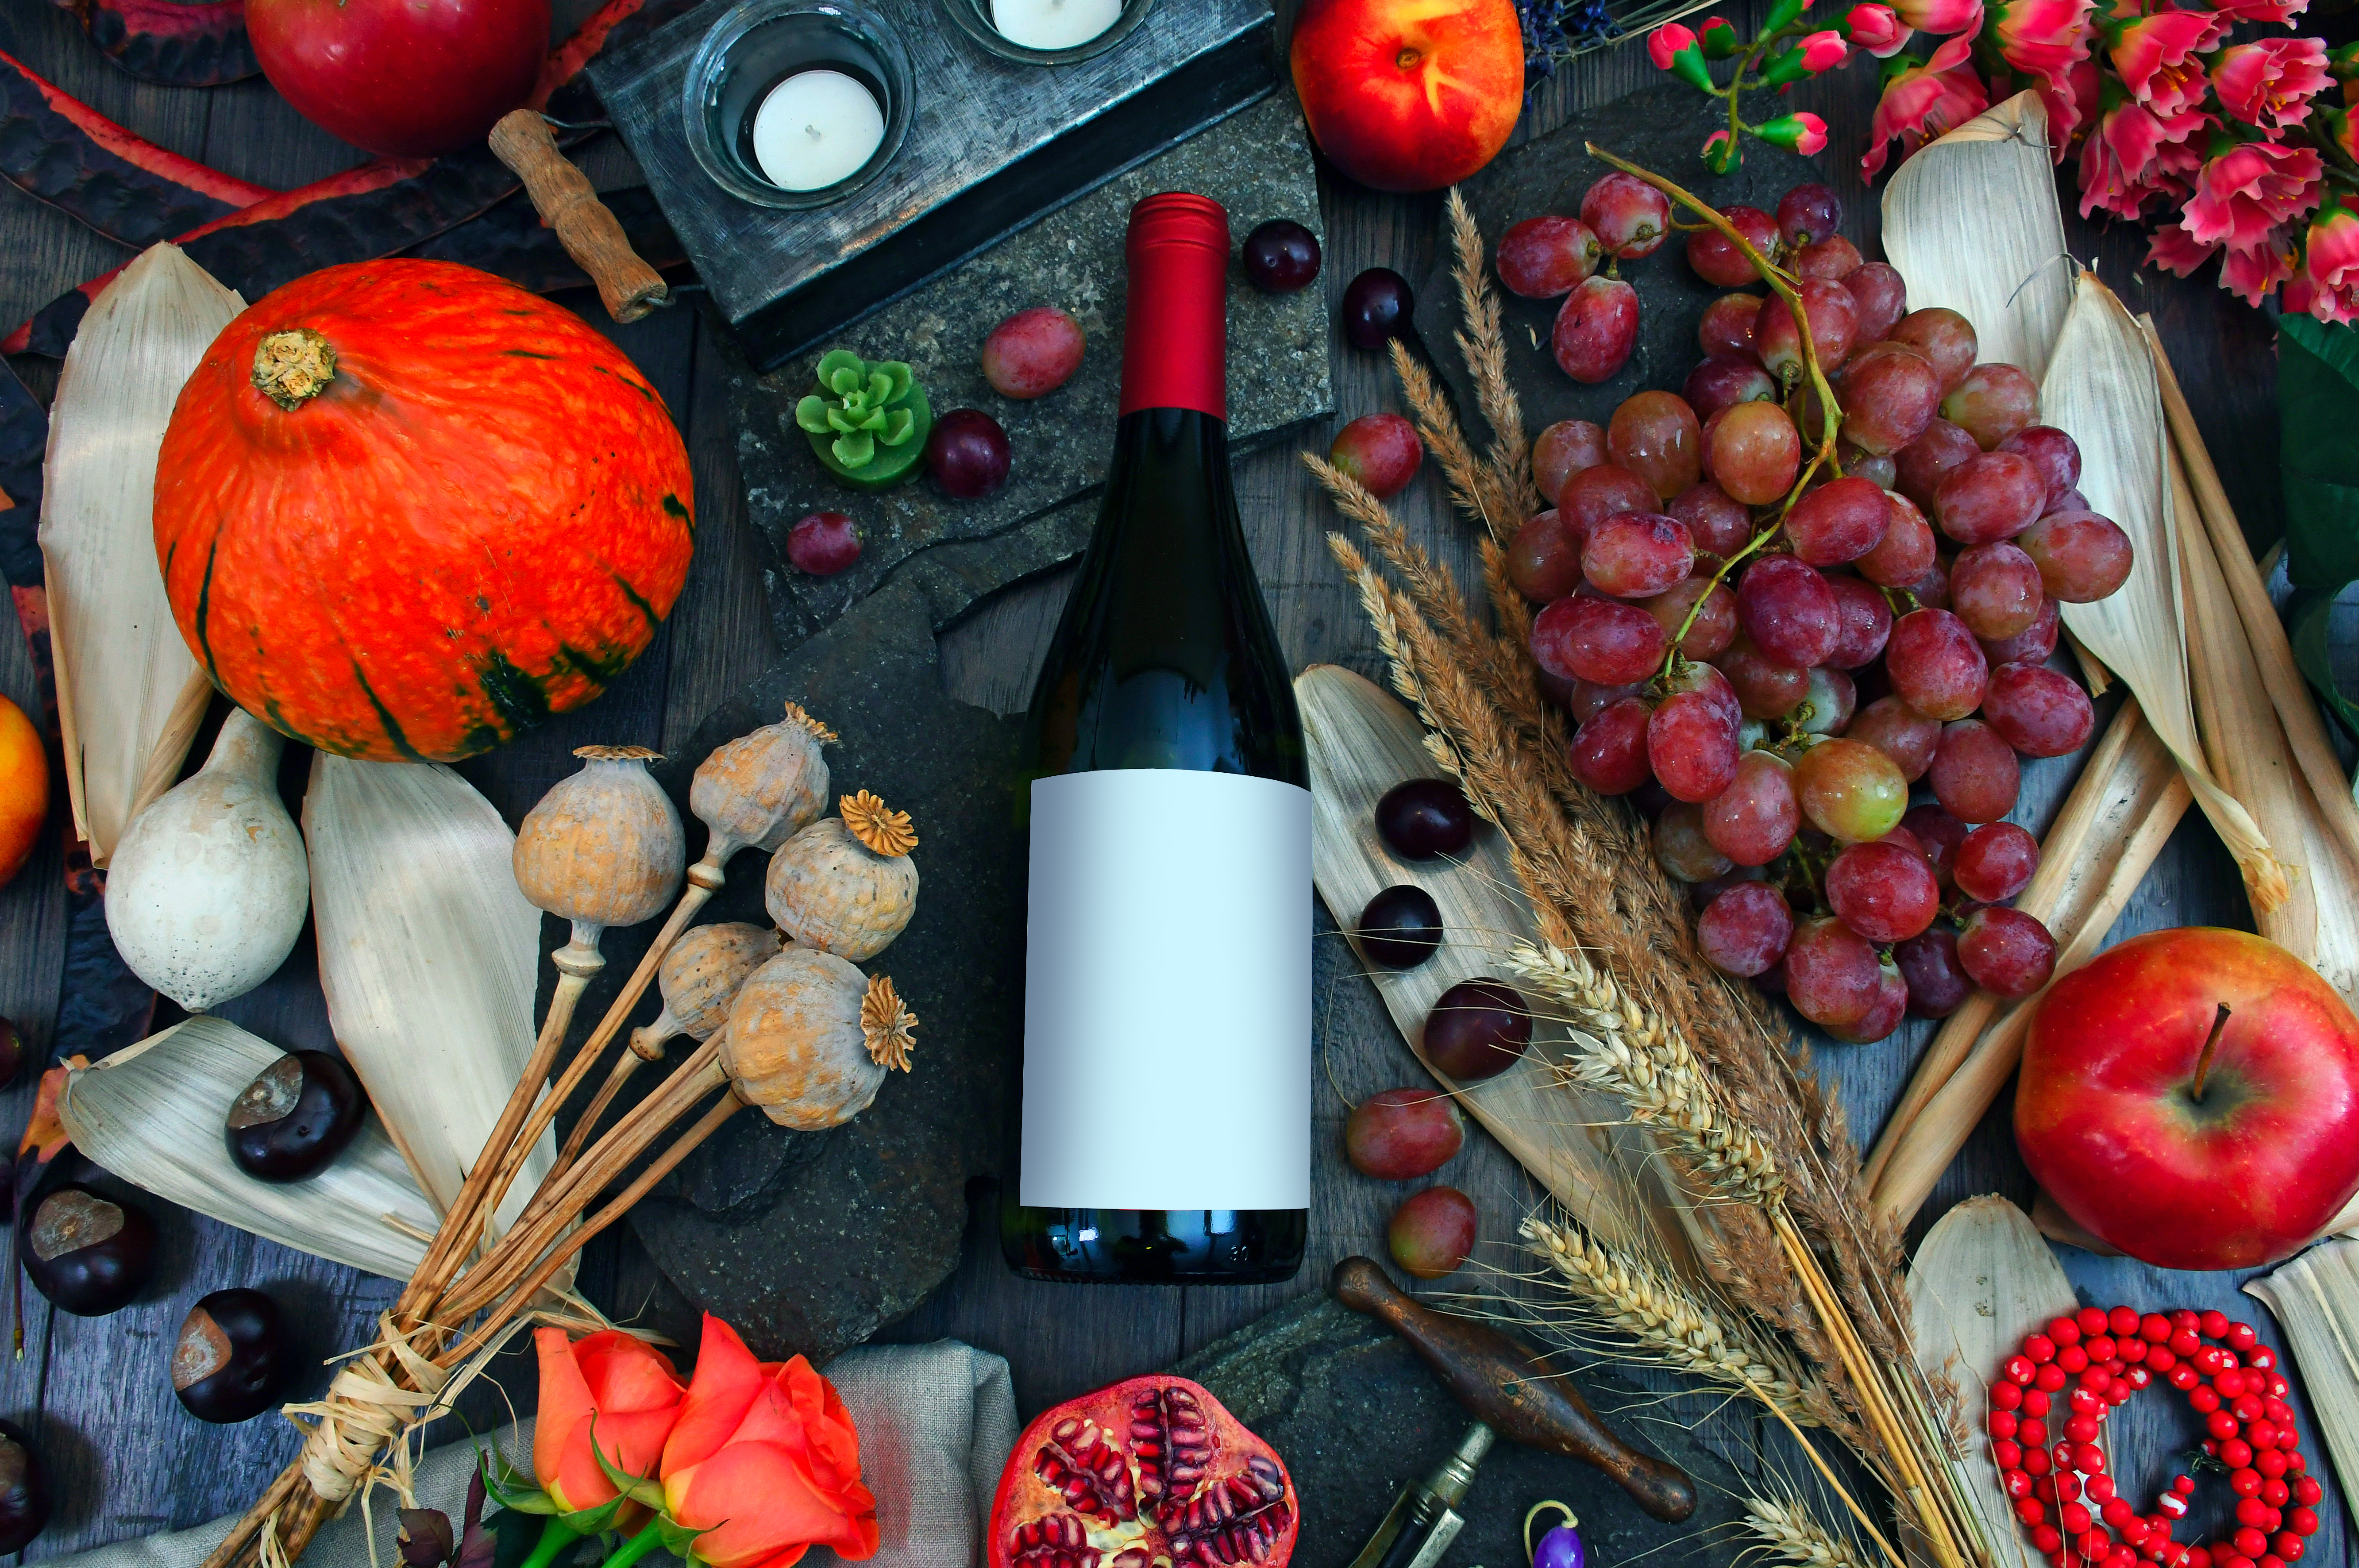
nature, autumn, yellow, plant, nutrition, life, wine, bottle, white, vine, red, winery, background, vineyard, grape, grapes, glass, leaf, agriculture, drink, vino, beverage, alcohol, isolated, space, table, wooden, ripe, green, bottles, food, fresh, healthy, organic, natural, diet, fruit, raw, vegetarian, harvest, vegetable, wood, rustic, ingredient, pepper, local food, natural foods, produce, still life, still life photography, floristry